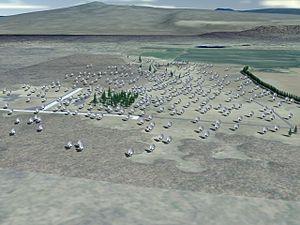
Le paradoxe de Fermi est le nom donné à une série de questions que s'est posées le physicien italien Enrico Fermi en 1950, alors qu'il débattait avec des amis de la possibilité d'une vie et d'une visite extraterrestre.
L’échelle de Kardachev, proposée en 1964 par l'astronome soviétique Nikolaï Kardachev, est une méthode théorique de classement des civilisations en fonction de leur niveau technologique et de leur consommation énergétique. Cette échelle a été largement adoptée par les chercheurs du projet SETI et les futurologues, bien que l'existence de civilisations extraterrestres reste encore hypothétique.